Sistema Integral del Tren Ligero

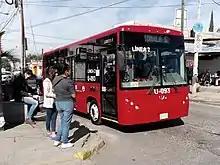
Line 2 bus in Tonalá

The Sistema Integral de Tren Ligero (SITREN) (Spanish for Light Rail Integral System) (formerly PreTren) is the semi-articulated bus service which feeds the Sistema de Tren Eléctrico Urbano in Jalisco, Mexico. It started operations on January 5, 2007. It serves the municipalities of Guadalajara, Zapopan and Tonalá.